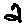
Label: 2